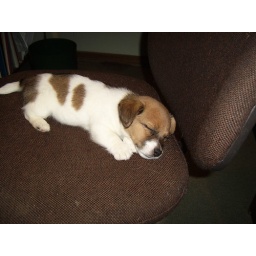
angel asleep on the chair in the office